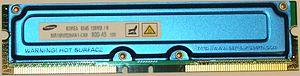
La mémoire vive dynamique est un type de mémoire vive compacte et peu dispendieuse.
RDRAM est un type de mémoire vive plus précisément c'est une mémoire vive dynamique synchrone développée par la société Rambus. Elle a eu une forte publicité autour de 2000 lors de la sortie des premiers processeurs Pentium 4. Ce type de mémoire étant très cher, Intel l'a abandonné rapidement au profit de la DDR SDRAM.